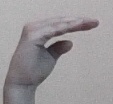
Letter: jeem